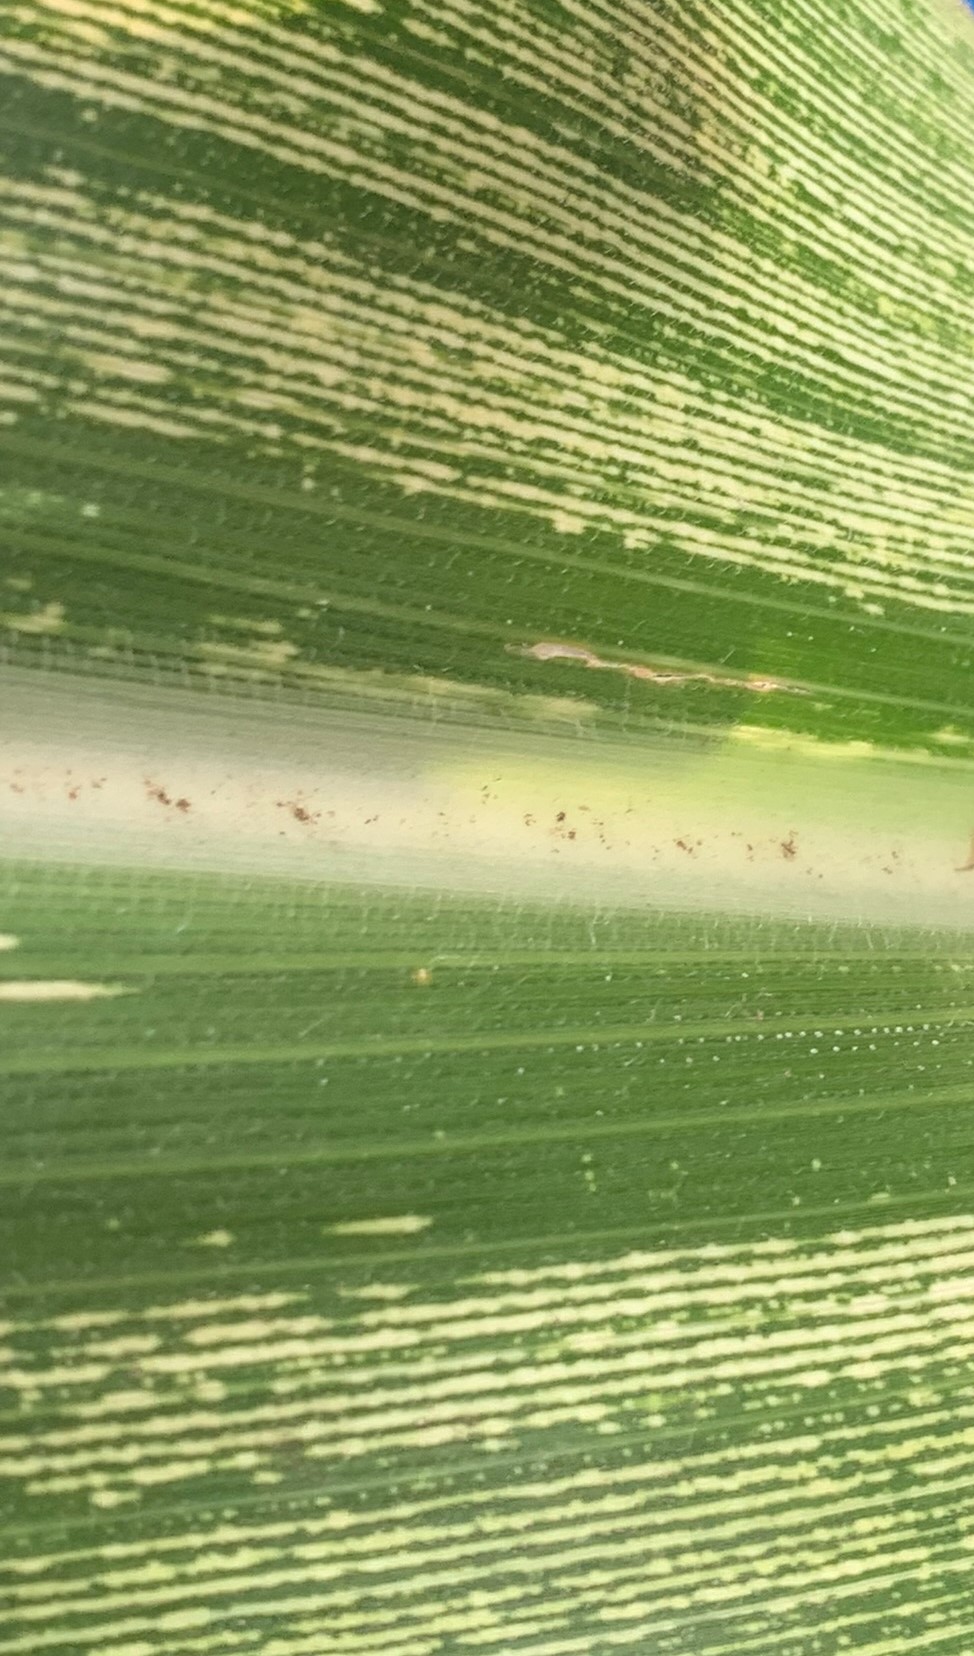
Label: MSV